Giuliano-Dalmata

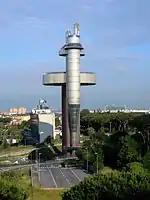
The Vigna Murata surge tank

Giuliano-Dalmata is the 31st of Rome, identified by the initials Q. XXXI. Its name refers to the Julian, Istrian and Dalmatian refugees that settled there in the postwar period.